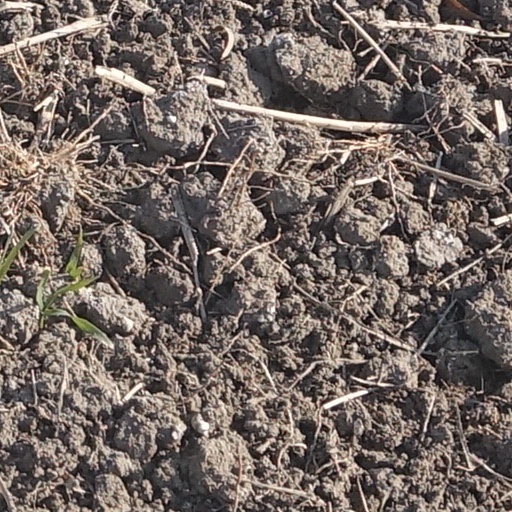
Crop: wheat